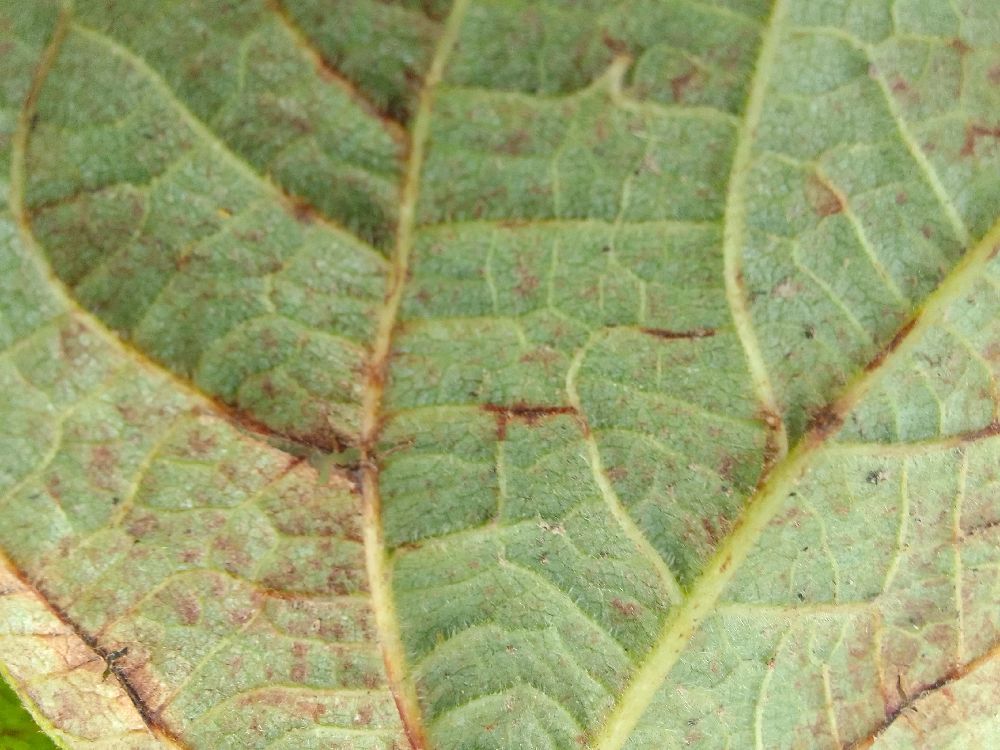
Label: anthracnose